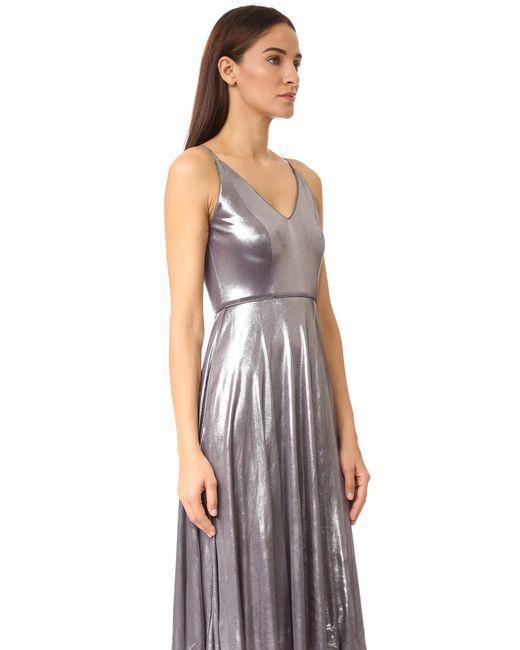
V-Ausschnitt schimmernde Partywear Silber Midi für Damen